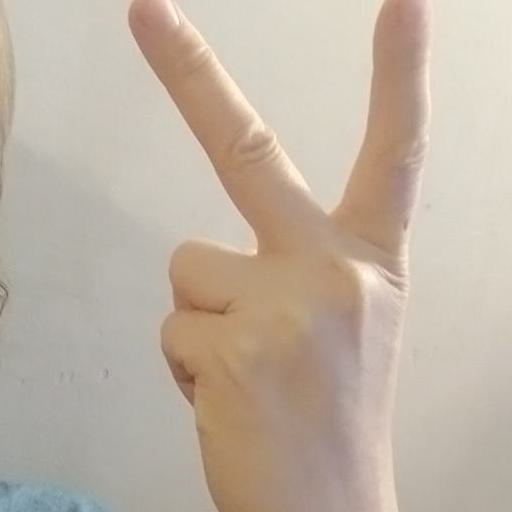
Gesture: peace_inverted